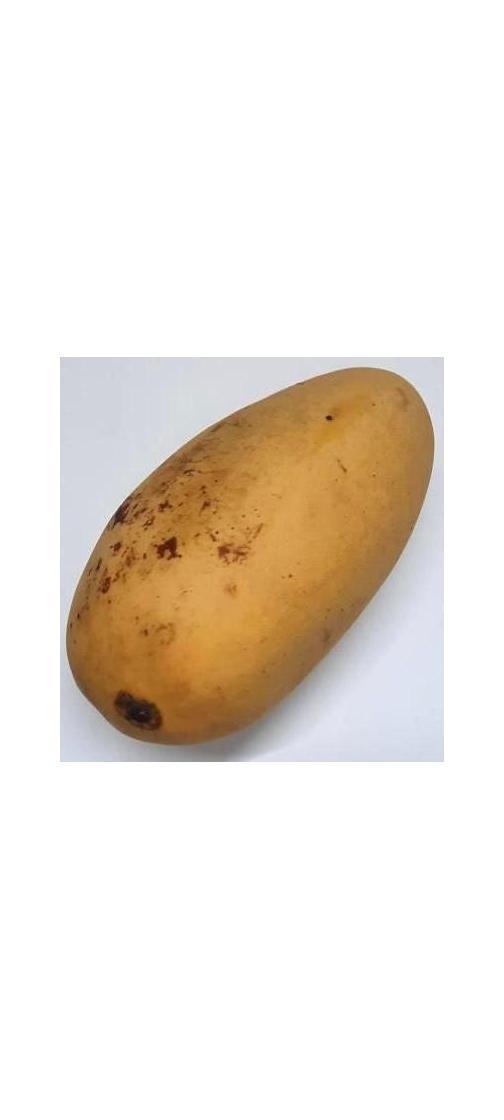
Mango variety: Katimon